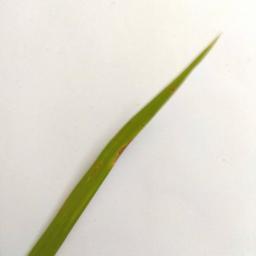
Label: Rice___Leaf_Blast